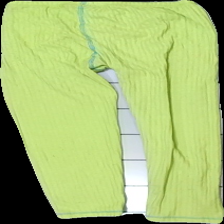
View: back
Type: Tights
Category: Children
Brand: Not in the list
Brand text on label: Bluewear
Colors: Green, Blue
Material: 100% Polyester
Cut: Regular
Size: 134
Price range: <50
Recommended usage: Recycle
Description: ribbed tights  with contrast seams